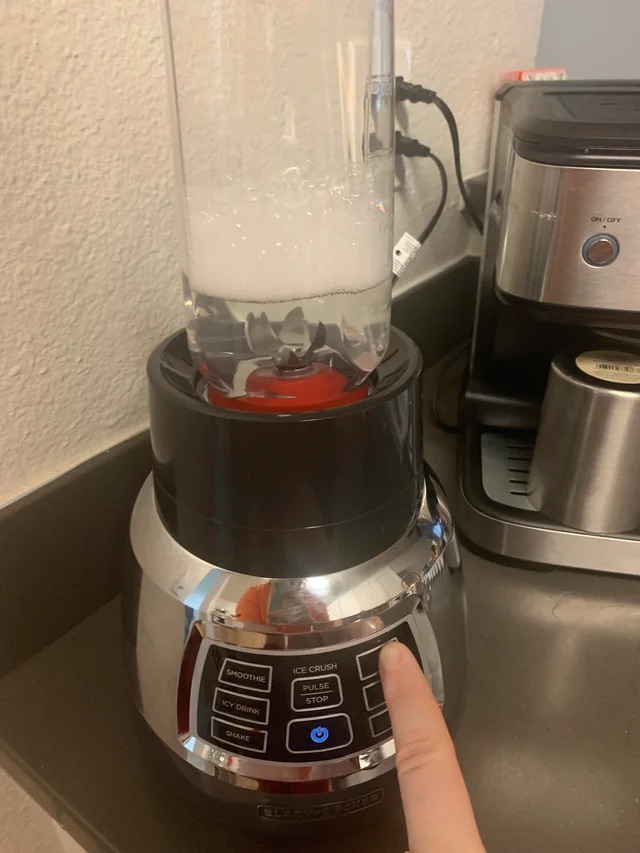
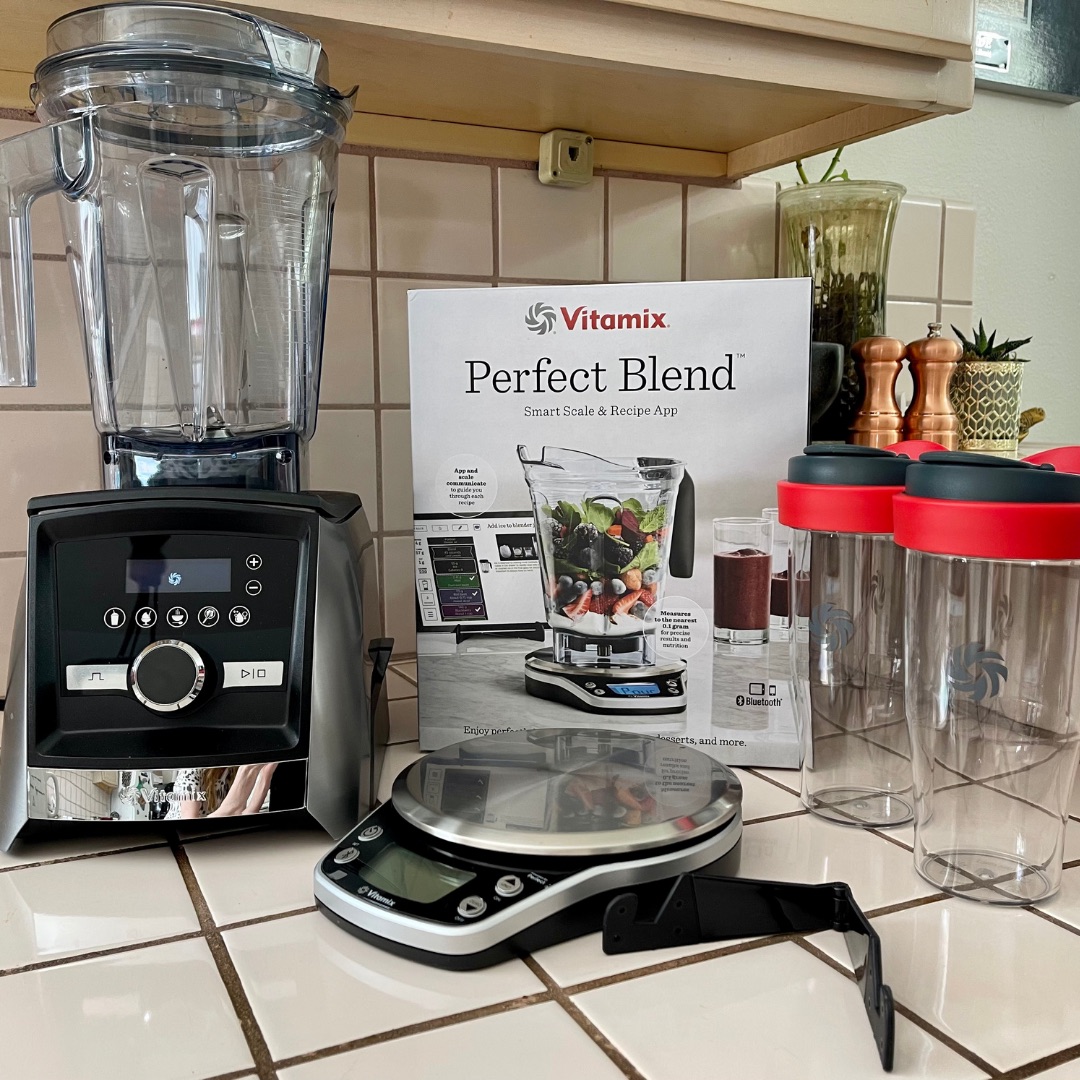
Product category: items_blender
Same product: no